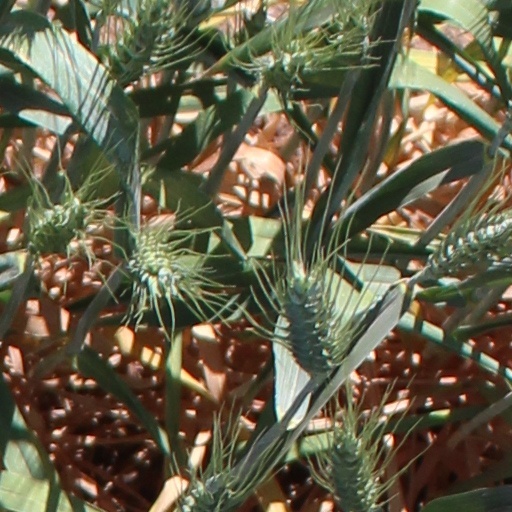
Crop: wheat